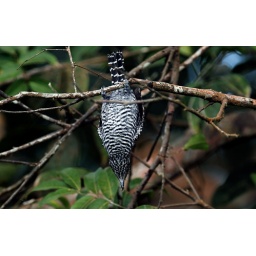
Adult male clowning (no idea what the point is.) Frequent in French Guiana; forest borders, thickets, clearings .